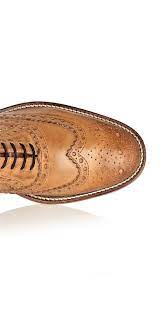
Label: Brogue